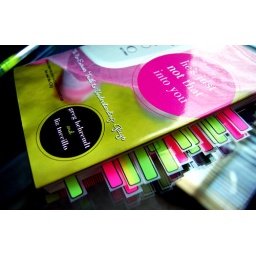
Writing my paper on male/female miscommunications in dating. Using this book as a major reference.